Alpine tundra

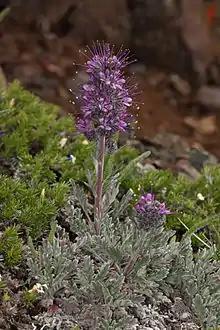
Silky phacelia ("Phacelia sericea", blooming) and spreading phlox ("Phlox diffusa") are species of alpine regions of western North America.

Since the habitat of alpine vegetation is subject to intense radiation, wind, cold, snow, and ice, it grows close to the ground and consists mainly of perennial grasses, sedges, and forbs. Perennial herbs (including grasses, sedges, and low woody or semi-woody shrubs) dominate the alpine landscape; they have much more root and rhizome biomass than that of shoots, leaves, and flowers. The roots and rhizomes not only function in water and nutrient absorption but also play a very important role in over-winter carbohydrate storage. Annual plants are rare in this ecosystem and usually are only a few inches tall, with weak root systems. Other common plant life-forms include prostrate shrubs; tussock-forming graminoids; cushion plants; and cryptogams, such as bryophytes and lichens.